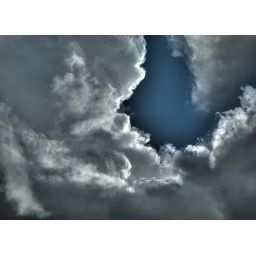
Sky with clouds behind my house in HDR style (Rovigo, Italy).